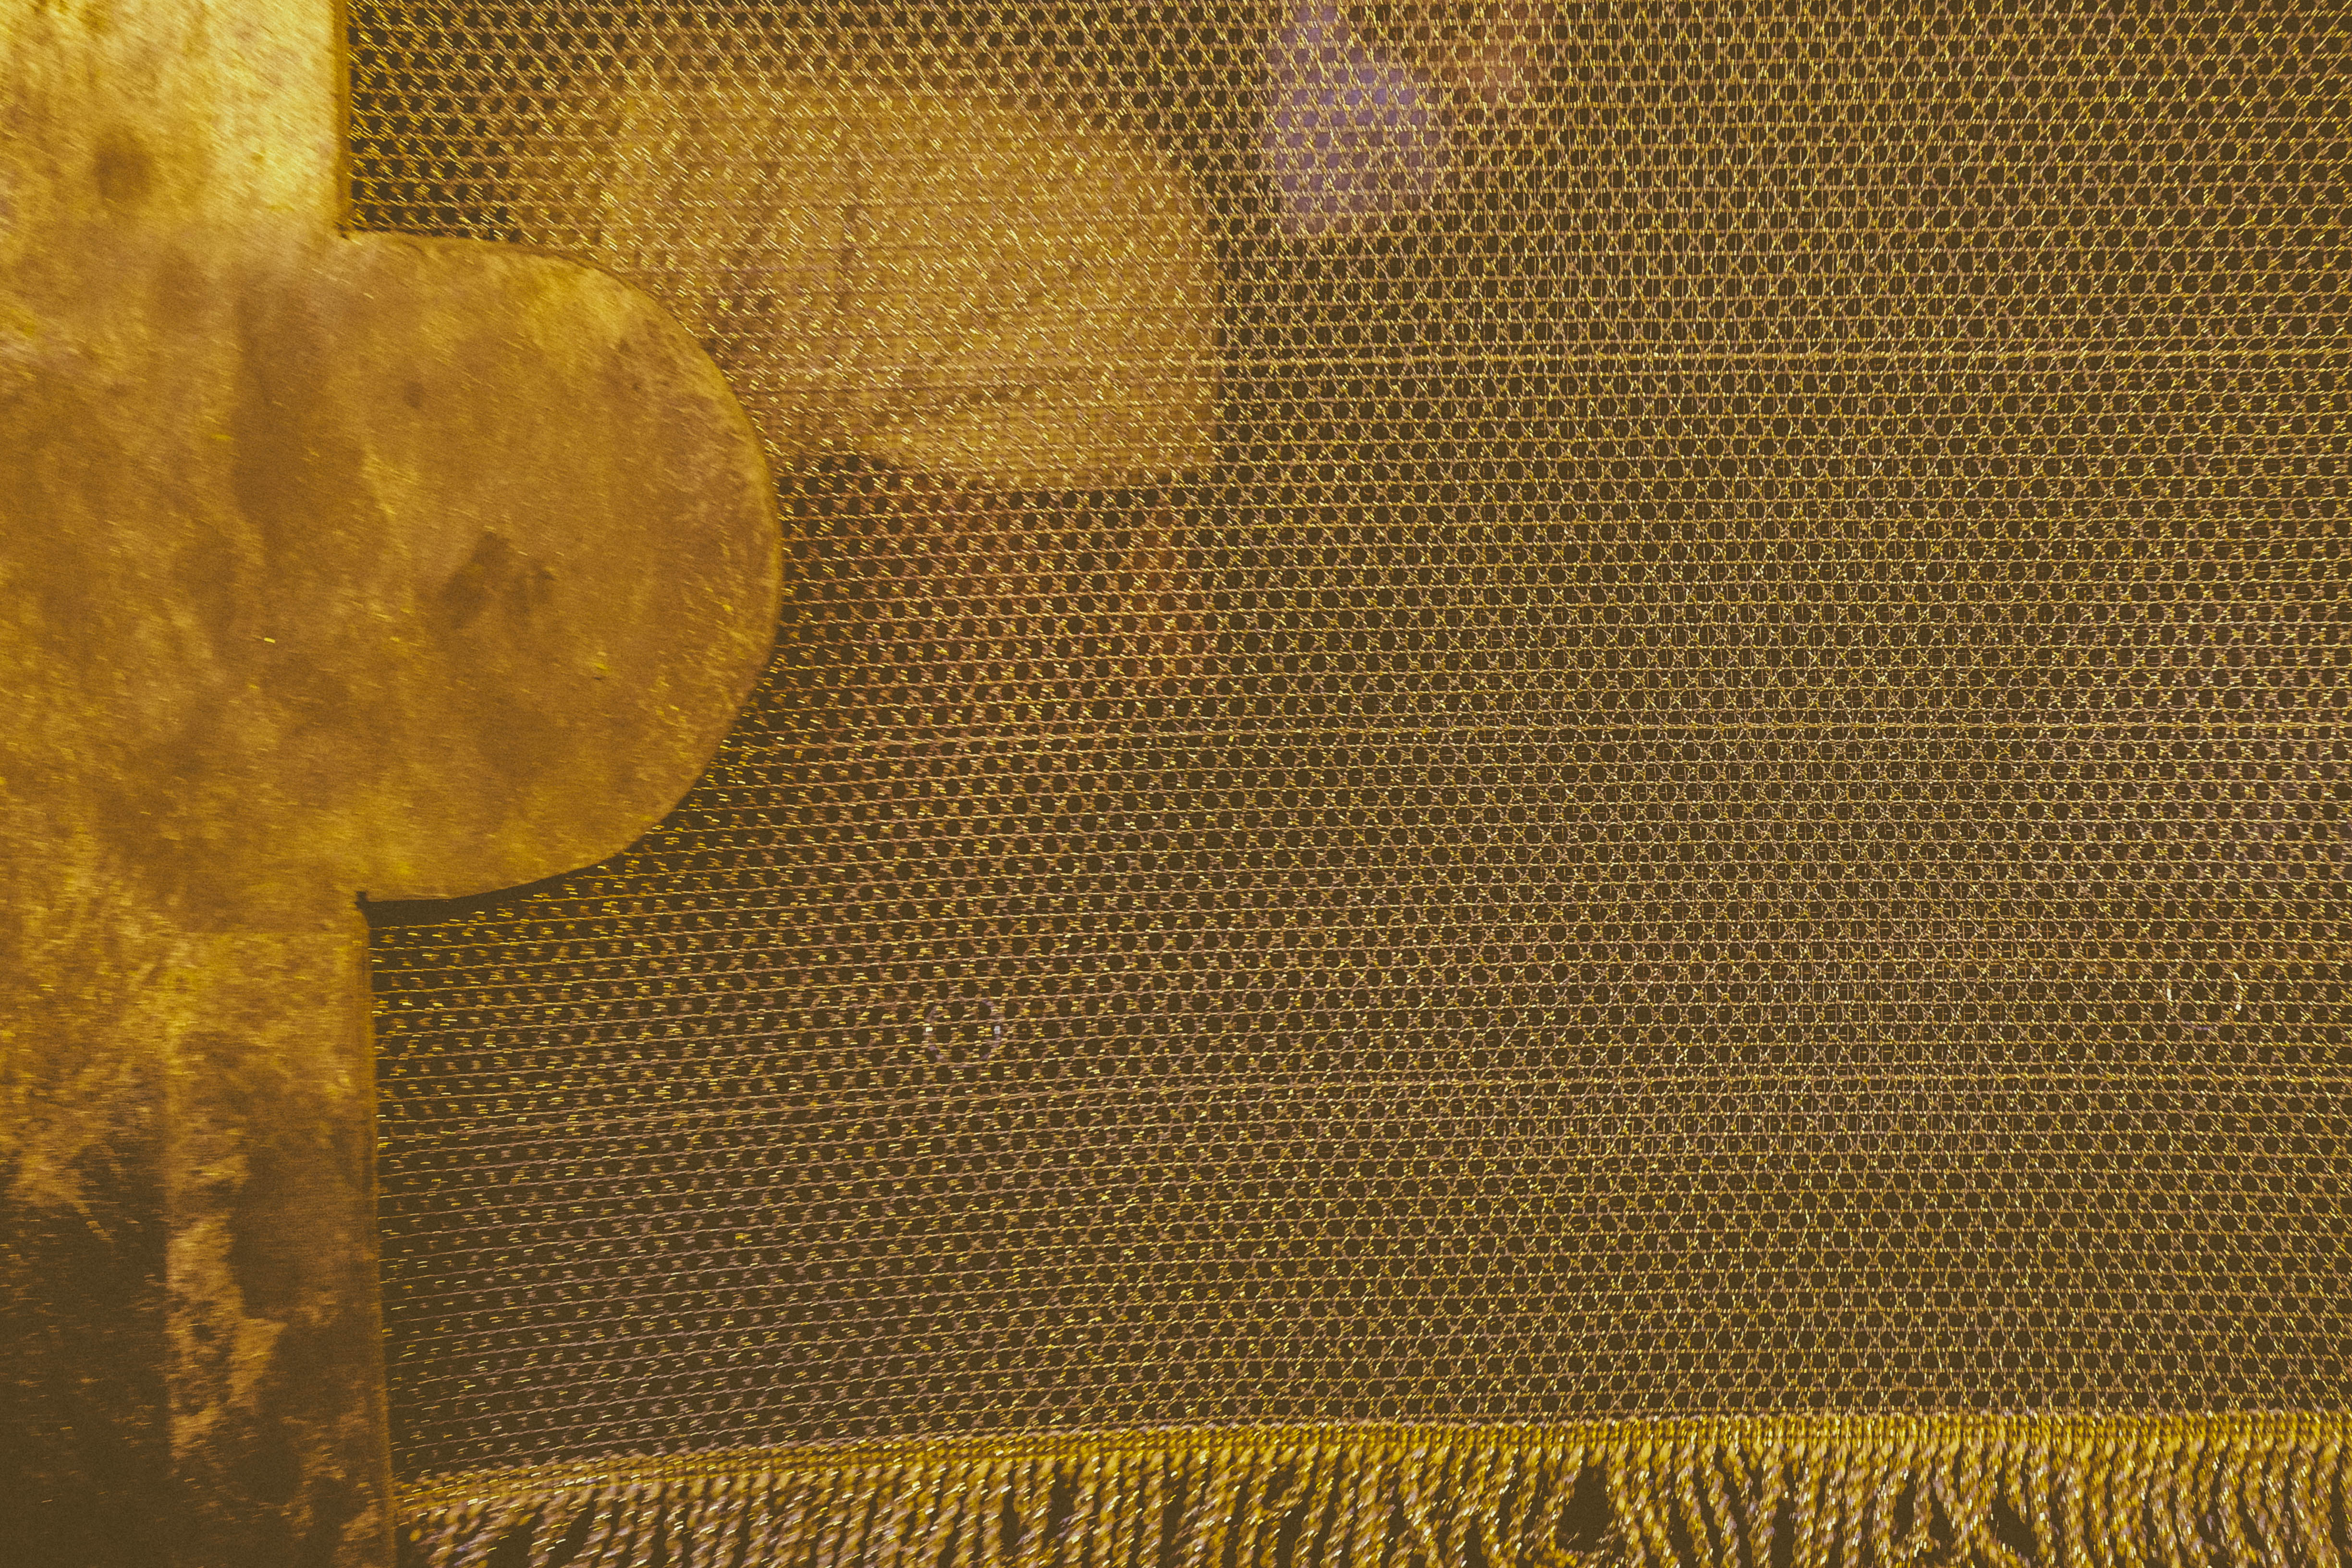
texture, pattern, yellow, material, circle, textile, art, sevilla, andalusia, flooring